Free will in antiquity

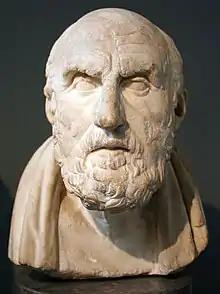
The Stoic philosopher Chrysippus

The major developer of Stoicism, Chrysippus, took the edge off of strict necessity. Whereas the past is unchangeable, Chrysippus argued that some future events that are possible do not occur by necessity from past external factors alone, but might (as Aristotle and Epicurus maintained) depend on us. We have a choice to assent or not to assent to an action. Chrysippus said our actions are determined (in part by ourselves as causes) and fated (because of God's foreknowledge), but he also said that they are not necessitated, i.e., pre-determined from the distant past. Chrysippus would be seen today as a compatibilist.